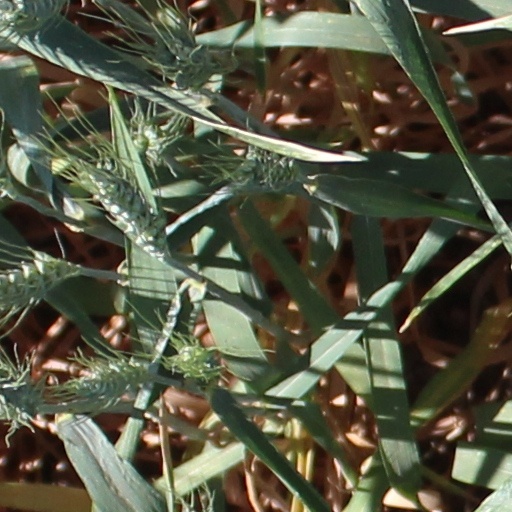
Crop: wheat